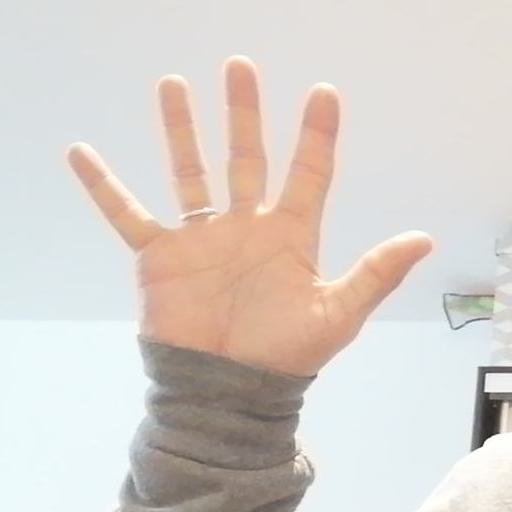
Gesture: palm